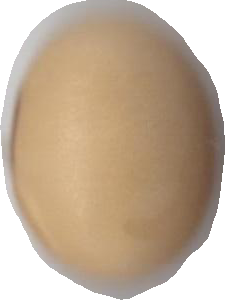
Variety: Anjasmoro